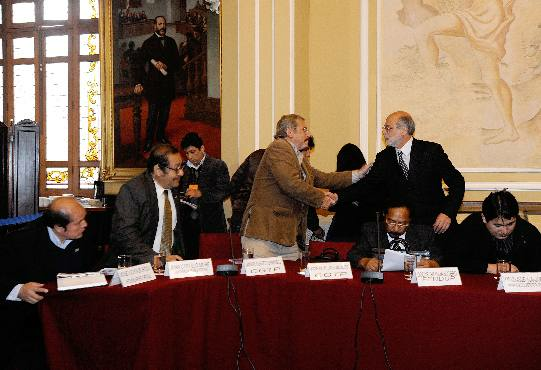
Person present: Yes